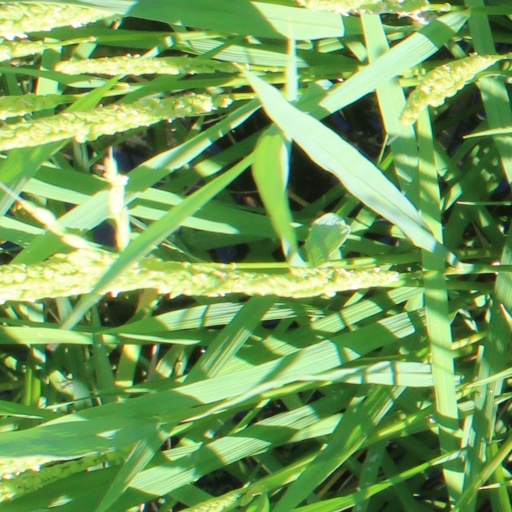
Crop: rice